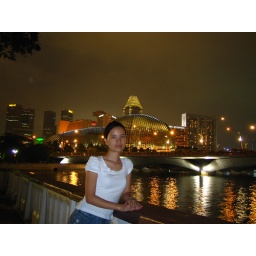
&amp;quot;she&amp;quot; and the Esplanade theater in the cloudy sky as the background